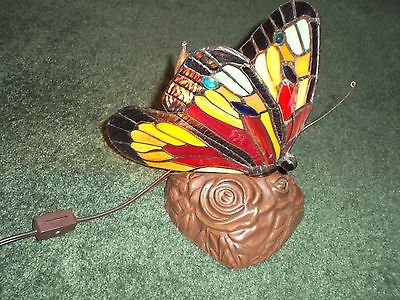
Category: lamp